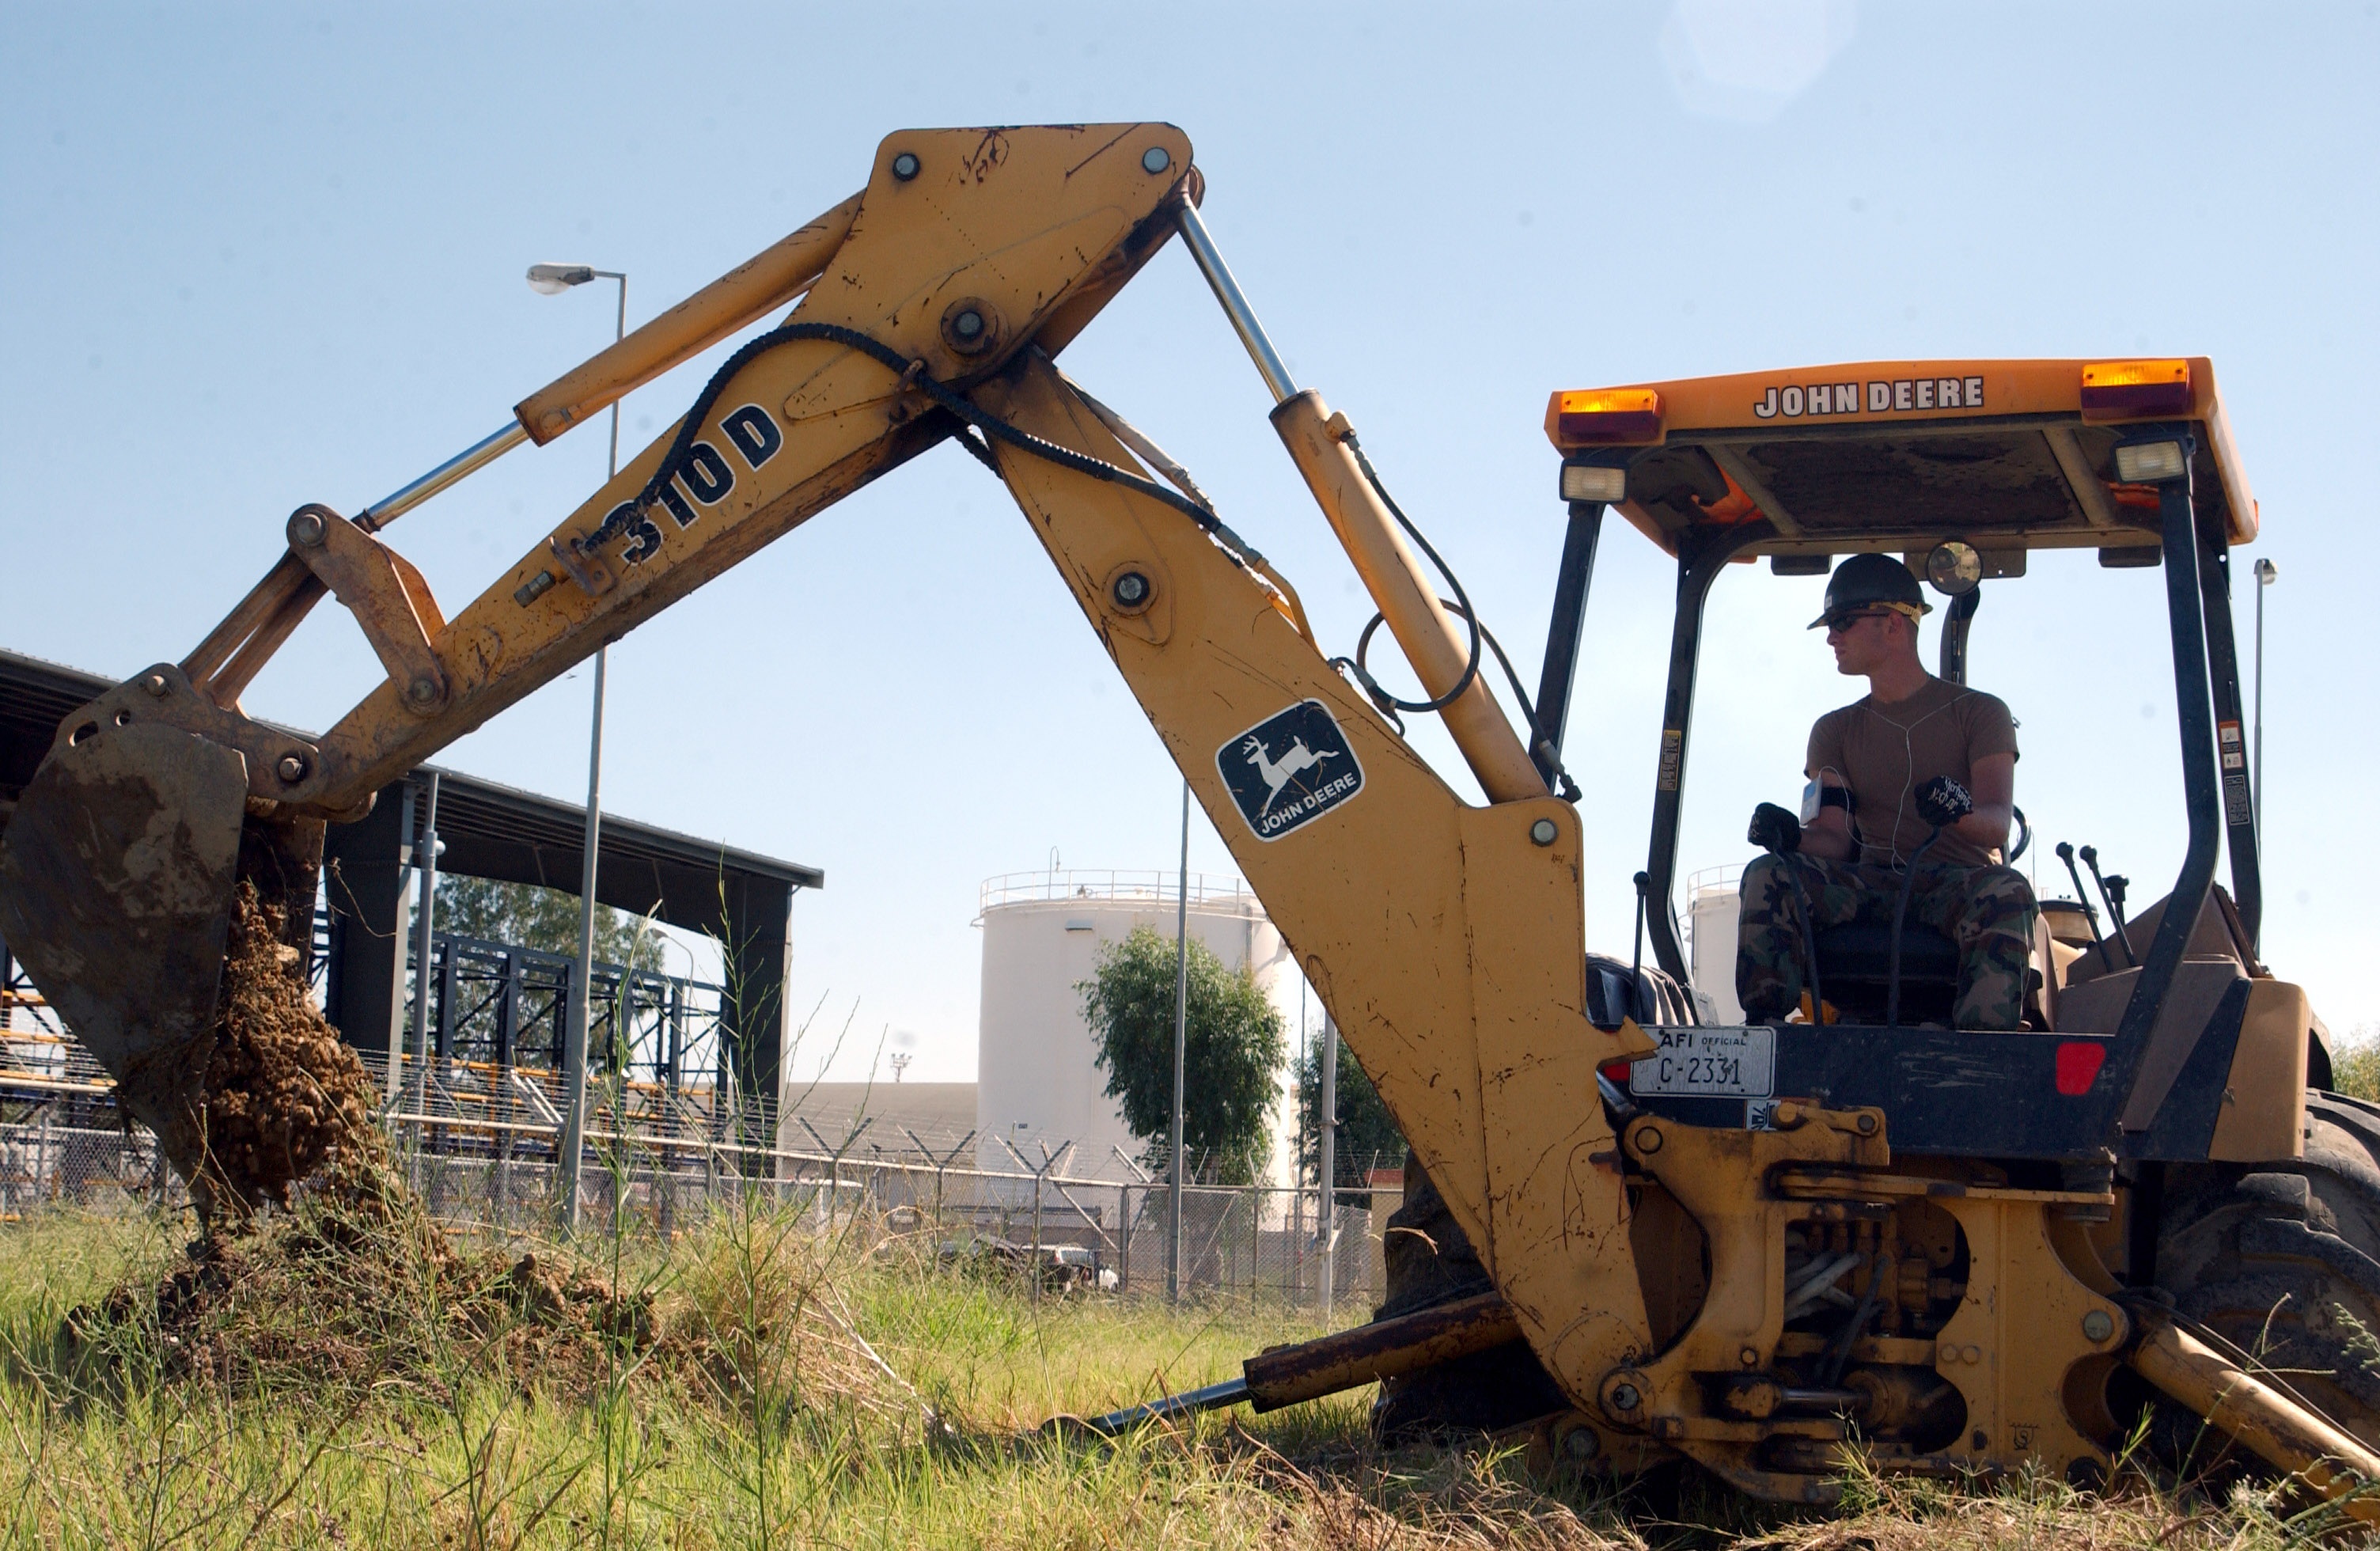
work, building, asphalt, construction, vehicle, equipment, soil, industrial, machine, machinery, yellow, bulldozer, outdoors, digging, digger, heavy, demolition, development, scoop, backhoe, construction equipment, constructing